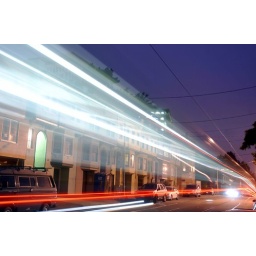
passing muni train on carl street in cole valley - san francisco, california